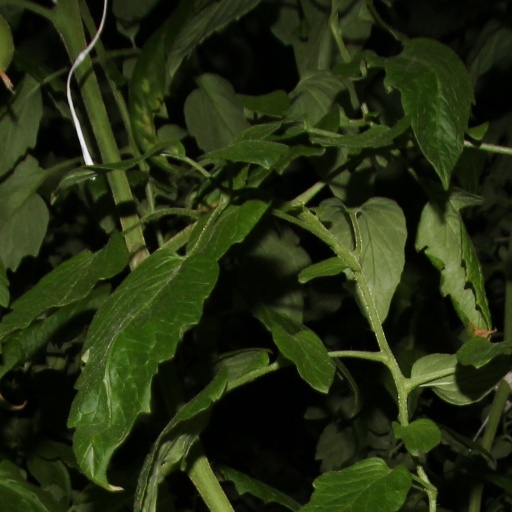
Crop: tomato